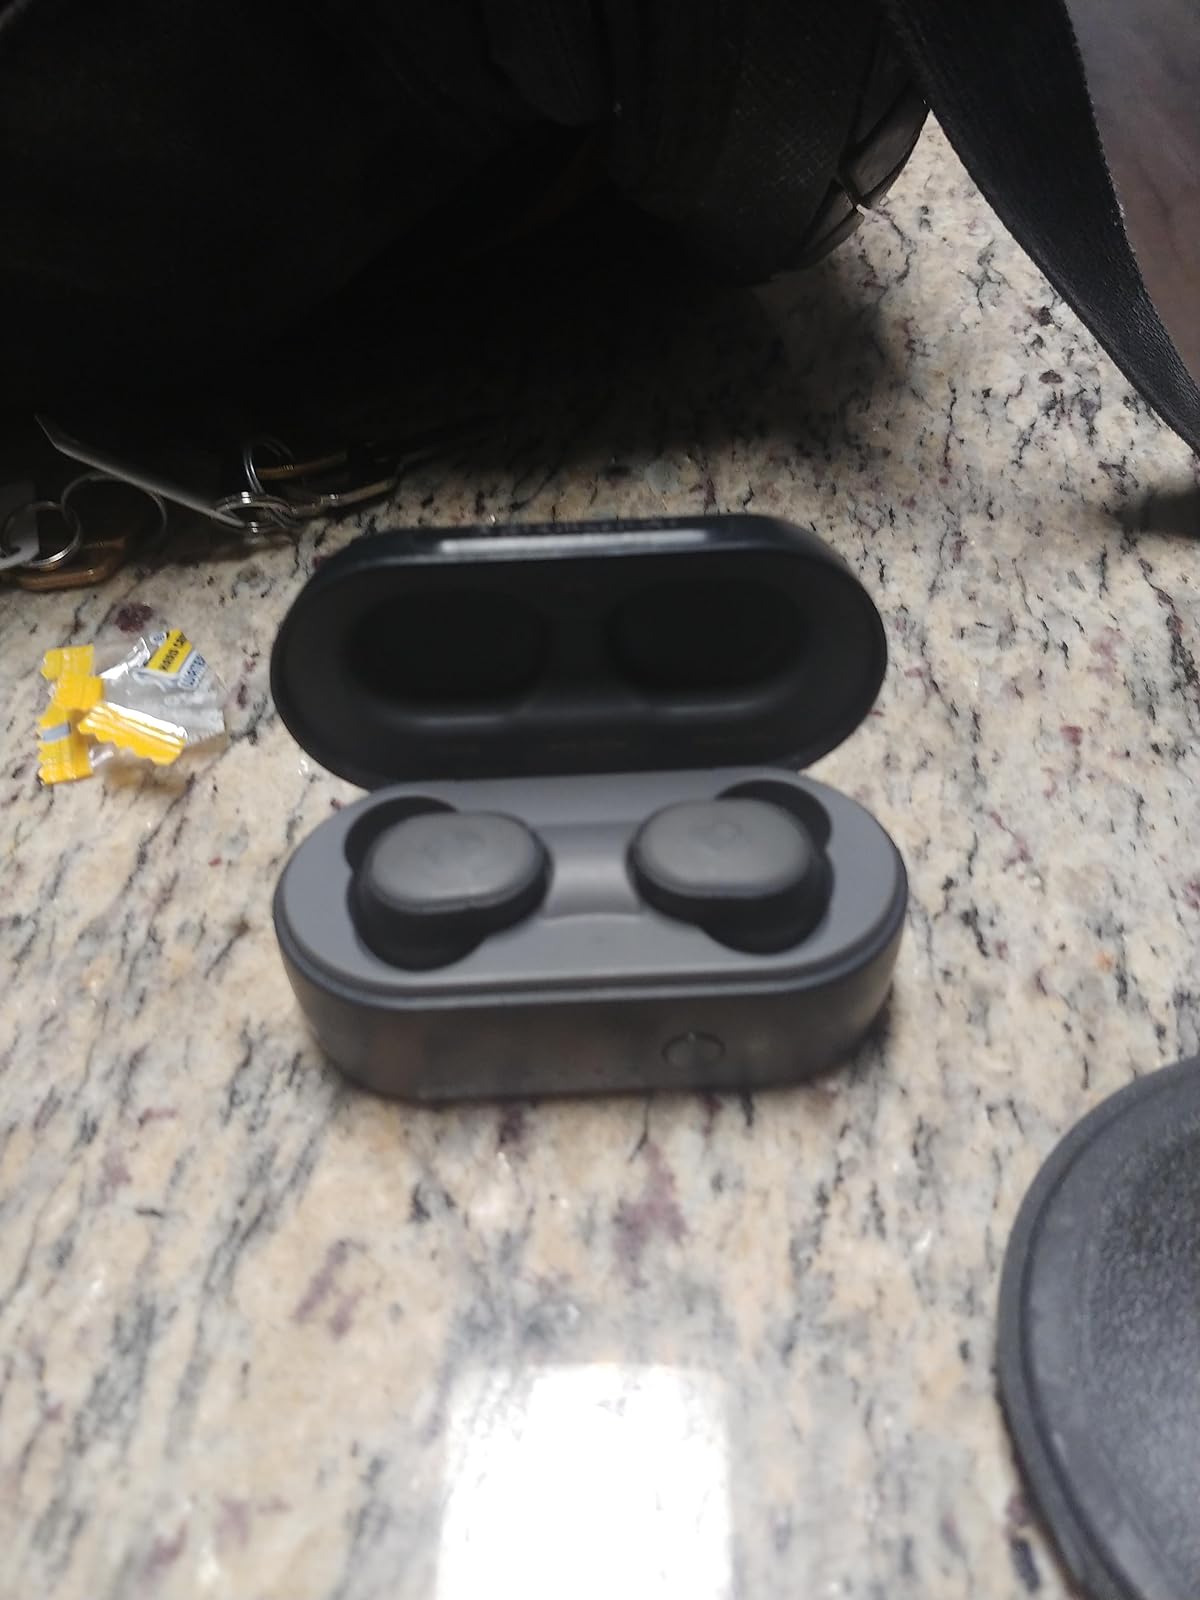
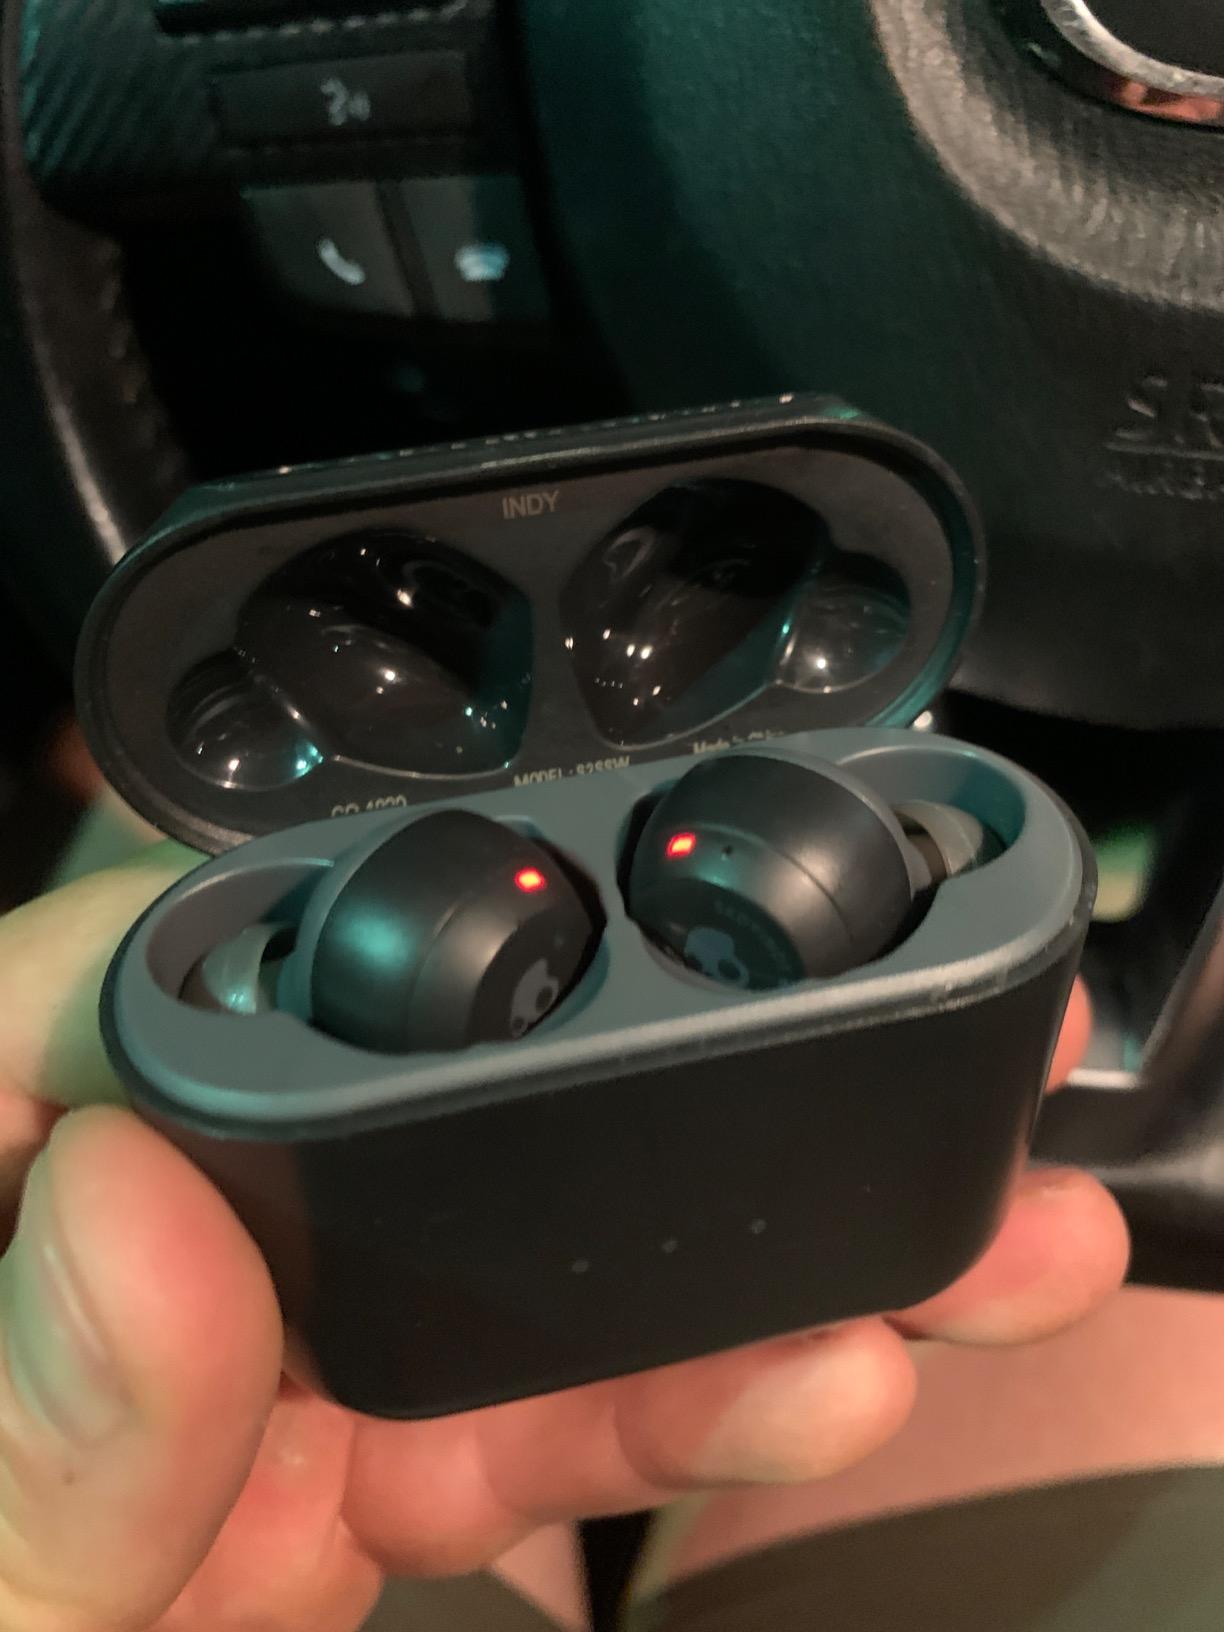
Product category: earbuds
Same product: no